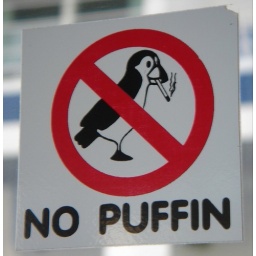
window sign in bus, orkney island, scotland orkney island, scotland